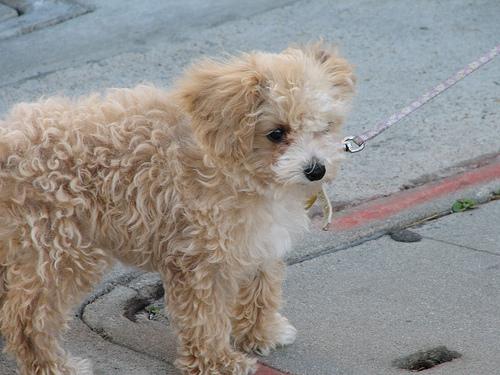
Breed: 2925-n000114-toy_poodle